Desert Biosphere Reserve

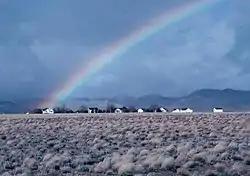
Desert Biosphere Reserve with rainbow in background, January 2016

The Desert Biosphere Reserve and Experimental Range is a biosphere reserve and experimental range in western Millard County, Utah, United States, that is listed as a historic district on the National Register of Historic Places.